Afton Station Packard Museum

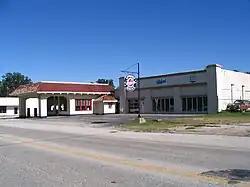
Afton Station Packard Museum

Afton Station Packard Museum, a privately owned automotive museum on U.S. Route 66 in Afton, Oklahoma, was situated in a restored 1930s Eagle D-X filling station. It housed a showroom, 18 Packards & other vintage automobiles plus a collection of Route 66 memorabilia, including items from the now-demolished Buffalo Ranch Trading Post.